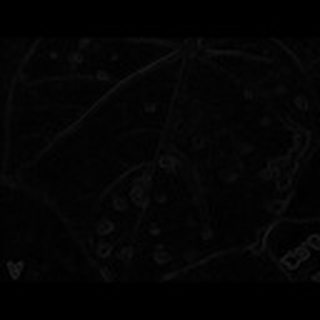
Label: cotton_bacterial_blight